Stewart Grand Prix

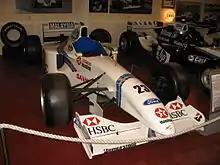
The Stewart SF01, driven by Jan Magnussen in Stewart's debut season. From The Donington Collection.

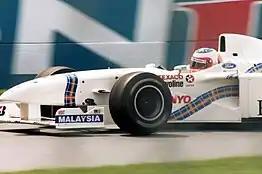
Rubens Barrichello at the 1997 Canadian Grand Prix. The tartan livery indicates Stewart's origins in Scotland.

The first car, named the Stewart SF01 was launched on 19 December 1996. With factory backing from Ford as well as free engines, Stewart Grand Prix entered the 1997 Australian Grand Prix with drivers Rubens Barrichello and Jan Magnussen. The only success of their first year came at the rain-affected where Barrichello finished second. Magnussen in the second car finished just outside the points in seventh after losing his front wing at the chicane. Elsewhere, the cars were consistent midfield runners and Barrichello was often in a position to challenge for points. Stewart's reliability was poor, as the Ford Zetec-R V10 engine installed in the SF01 chassis proved to be powerful, yet extremely fragile. This restricted the team to just eight classified finishes out of a possible thirty-four. Stewart finished the season in ninth place in the constructors' championship with six points, ahead of other established teams like Tyrrell and Minardi.